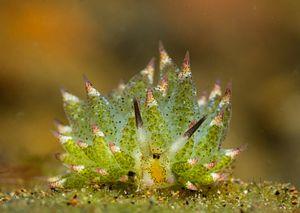
Les Sacoglossa, ou sacoglosses, forment un ordre de mollusques gastéropodes opisthobranches.
Costasiella kuroshimae est une espèce de limaces de mer sacoglosses, un mollusque gastéropode opisthobranche marin sans coquille de la famille des Costasiellidae.
Costasiella est un genre de gastéropode sacoglosse, le seul de la famille des Costasiellidae.